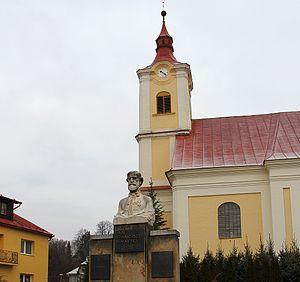
Hnúšťa est une ville de Slovaquie, située dans la région de Banská Bystrica. Elle fait partie de la région historique de Gemer.